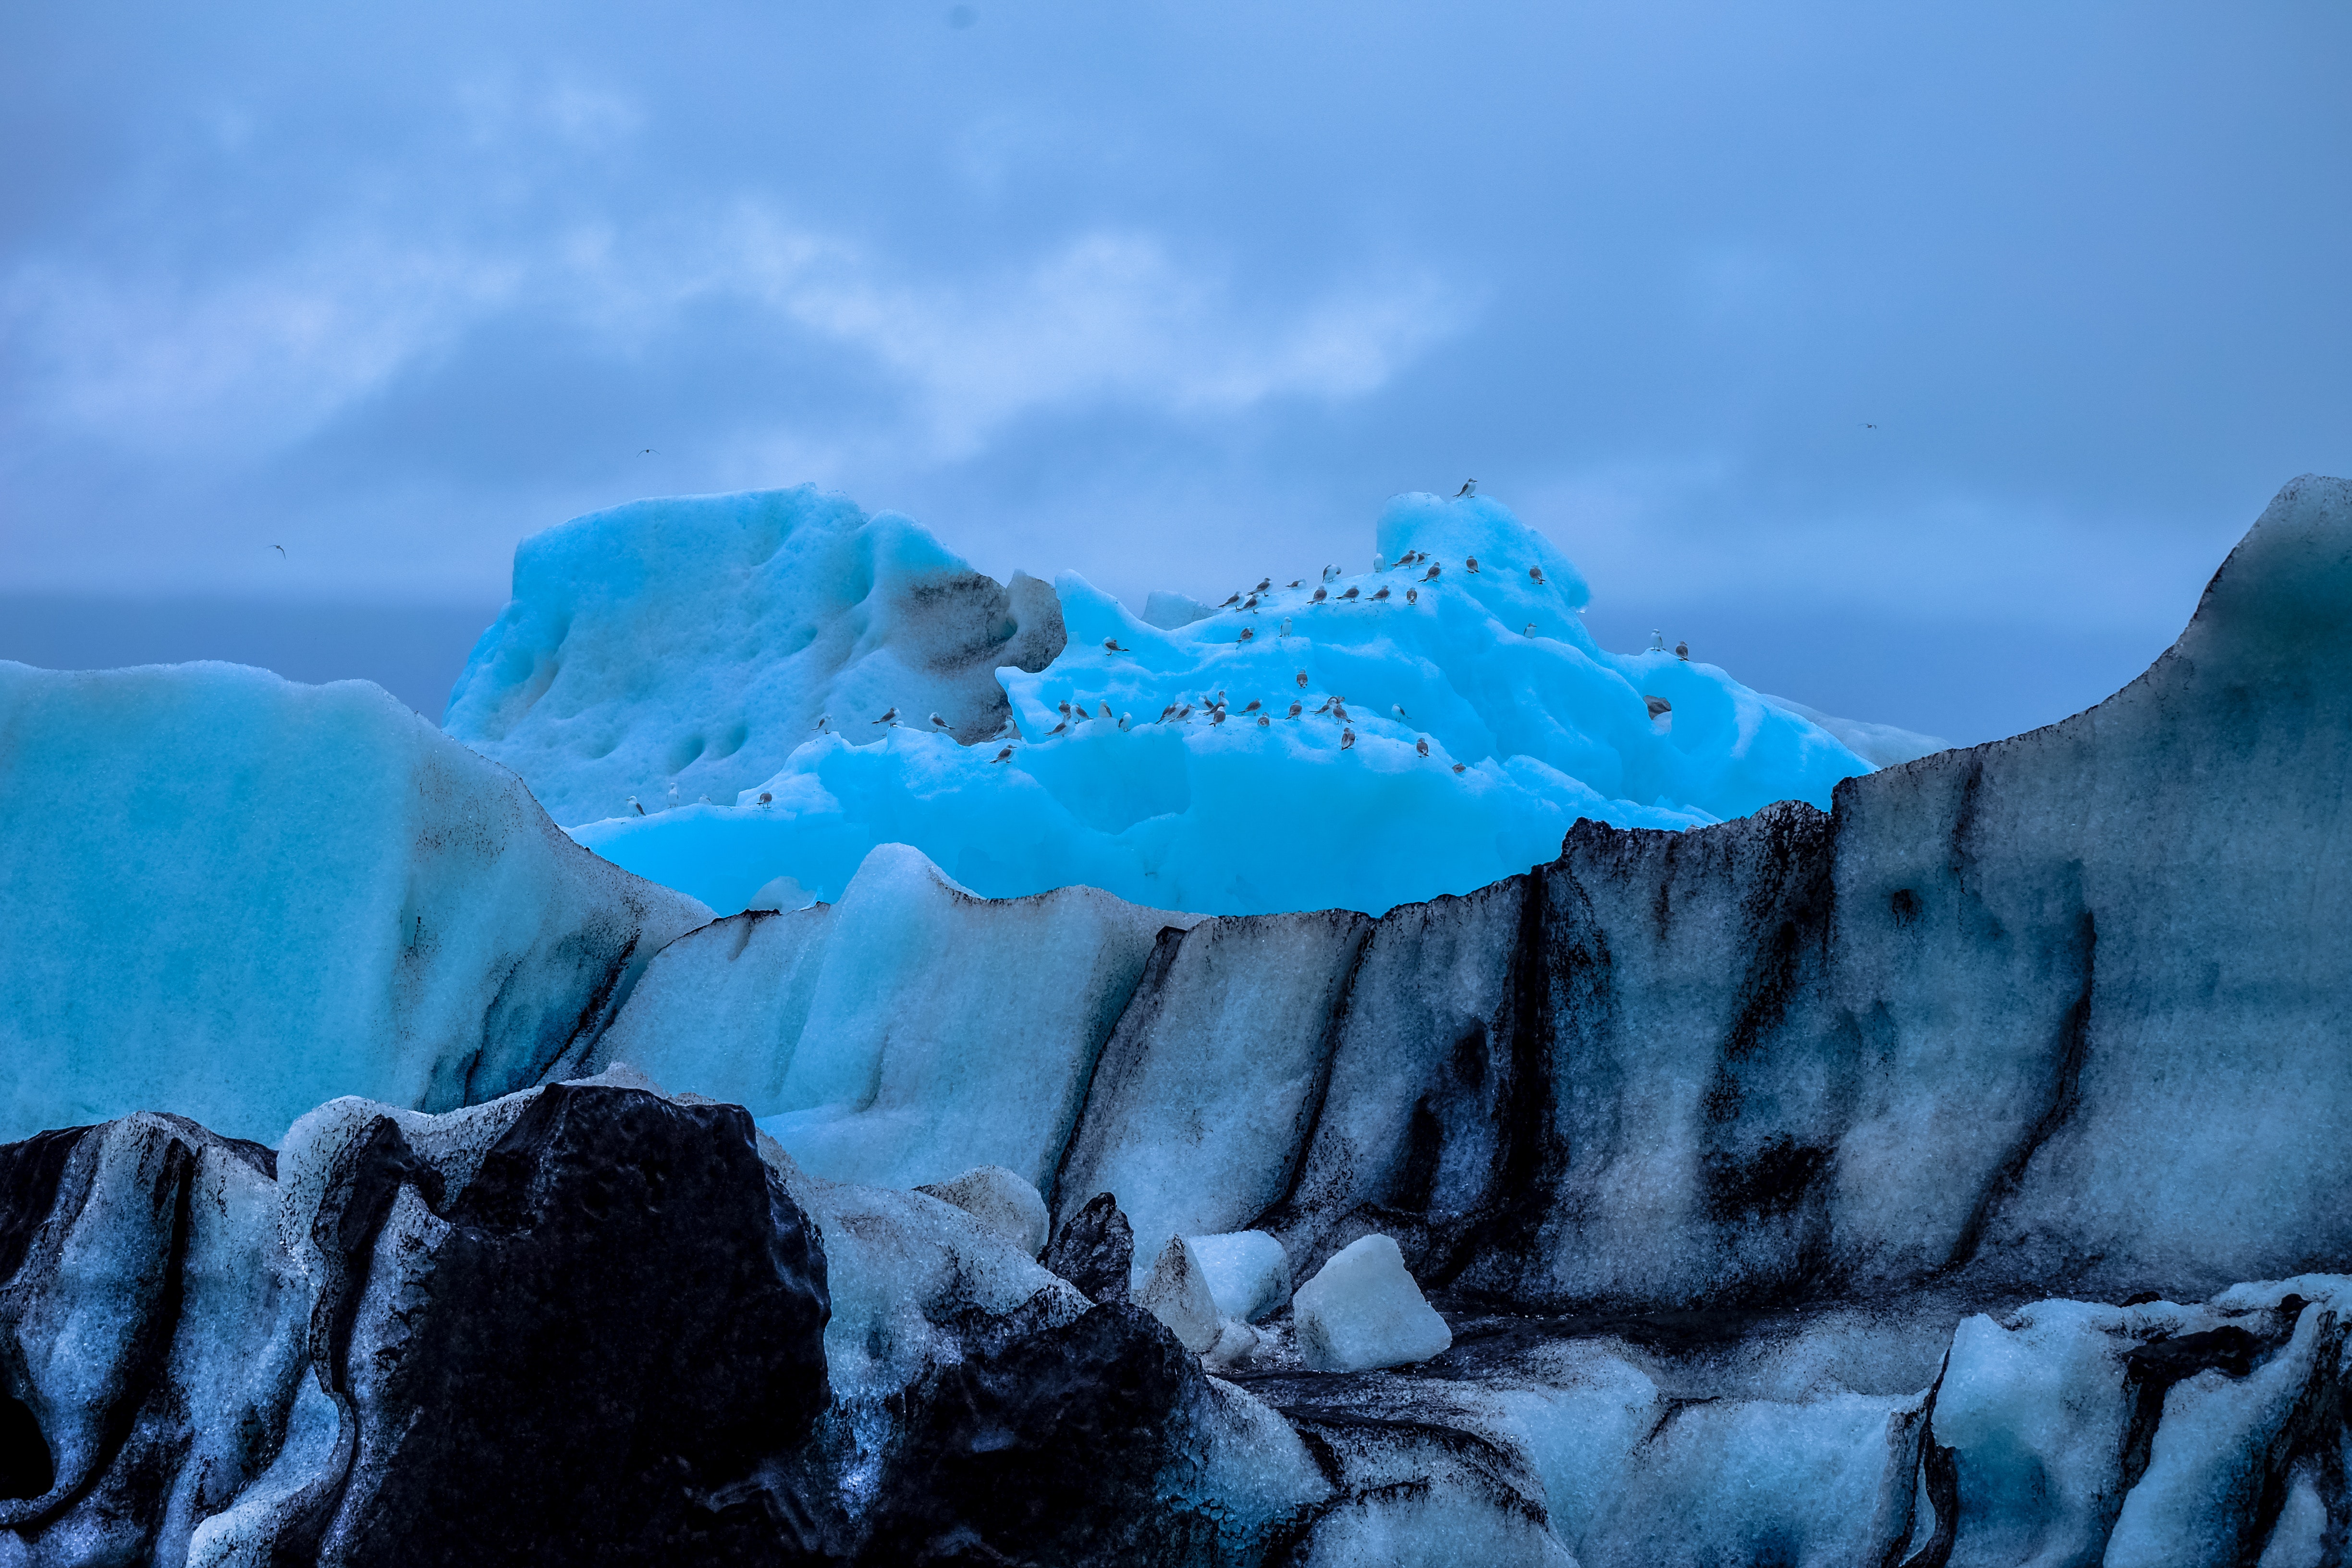
blue, ice, glacial landform, glacier, iceberg, polar ice cap, sky, mountainous landforms, ice cap, mountain, natural landscape, sea ice, glacial lake, arctic ocean, freezing, ocean, mountain range, arctic, landscape, formation, massif, cloud, sea, melting, world, hill, ridge, cirque, fjord